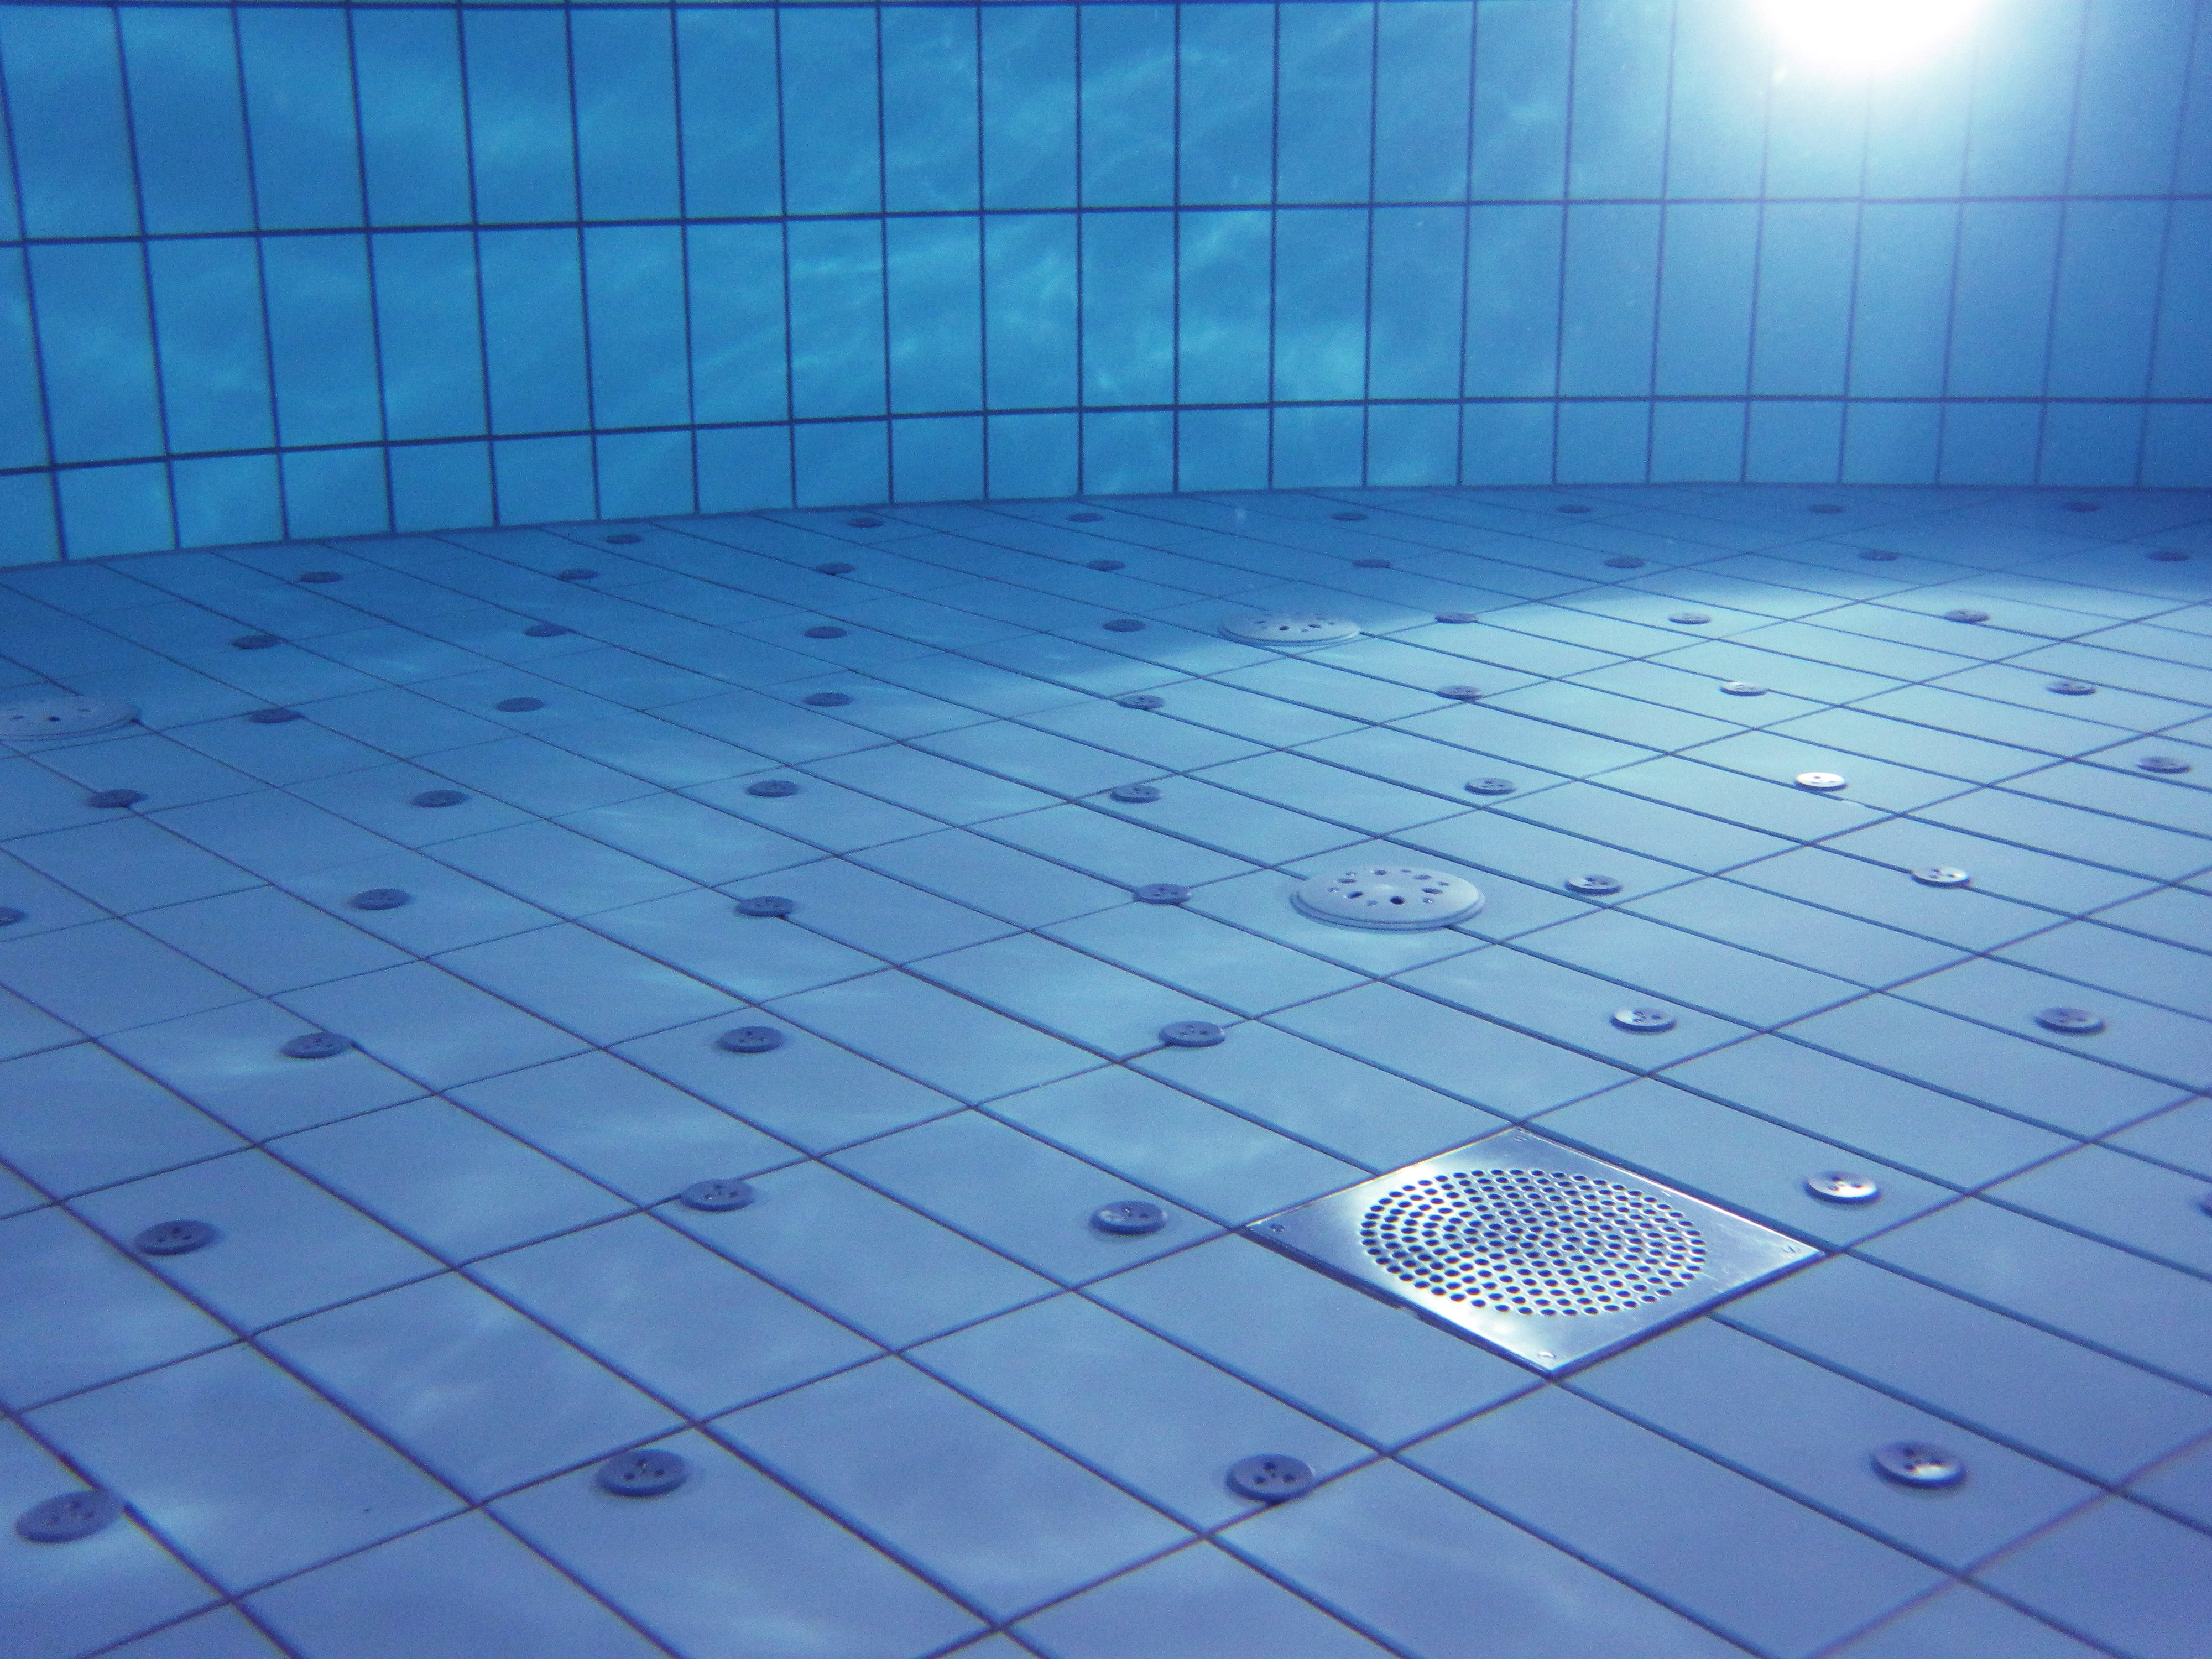
water, liquid, light, sunlight, floor, wet, pool, clear, underwater, swim, pattern, line, reflection, swimming pool, clean, tile, blue, circle, swimming, spa, net, deep, tiles, shape, screenshot, bottom, flooring, jacuzzi